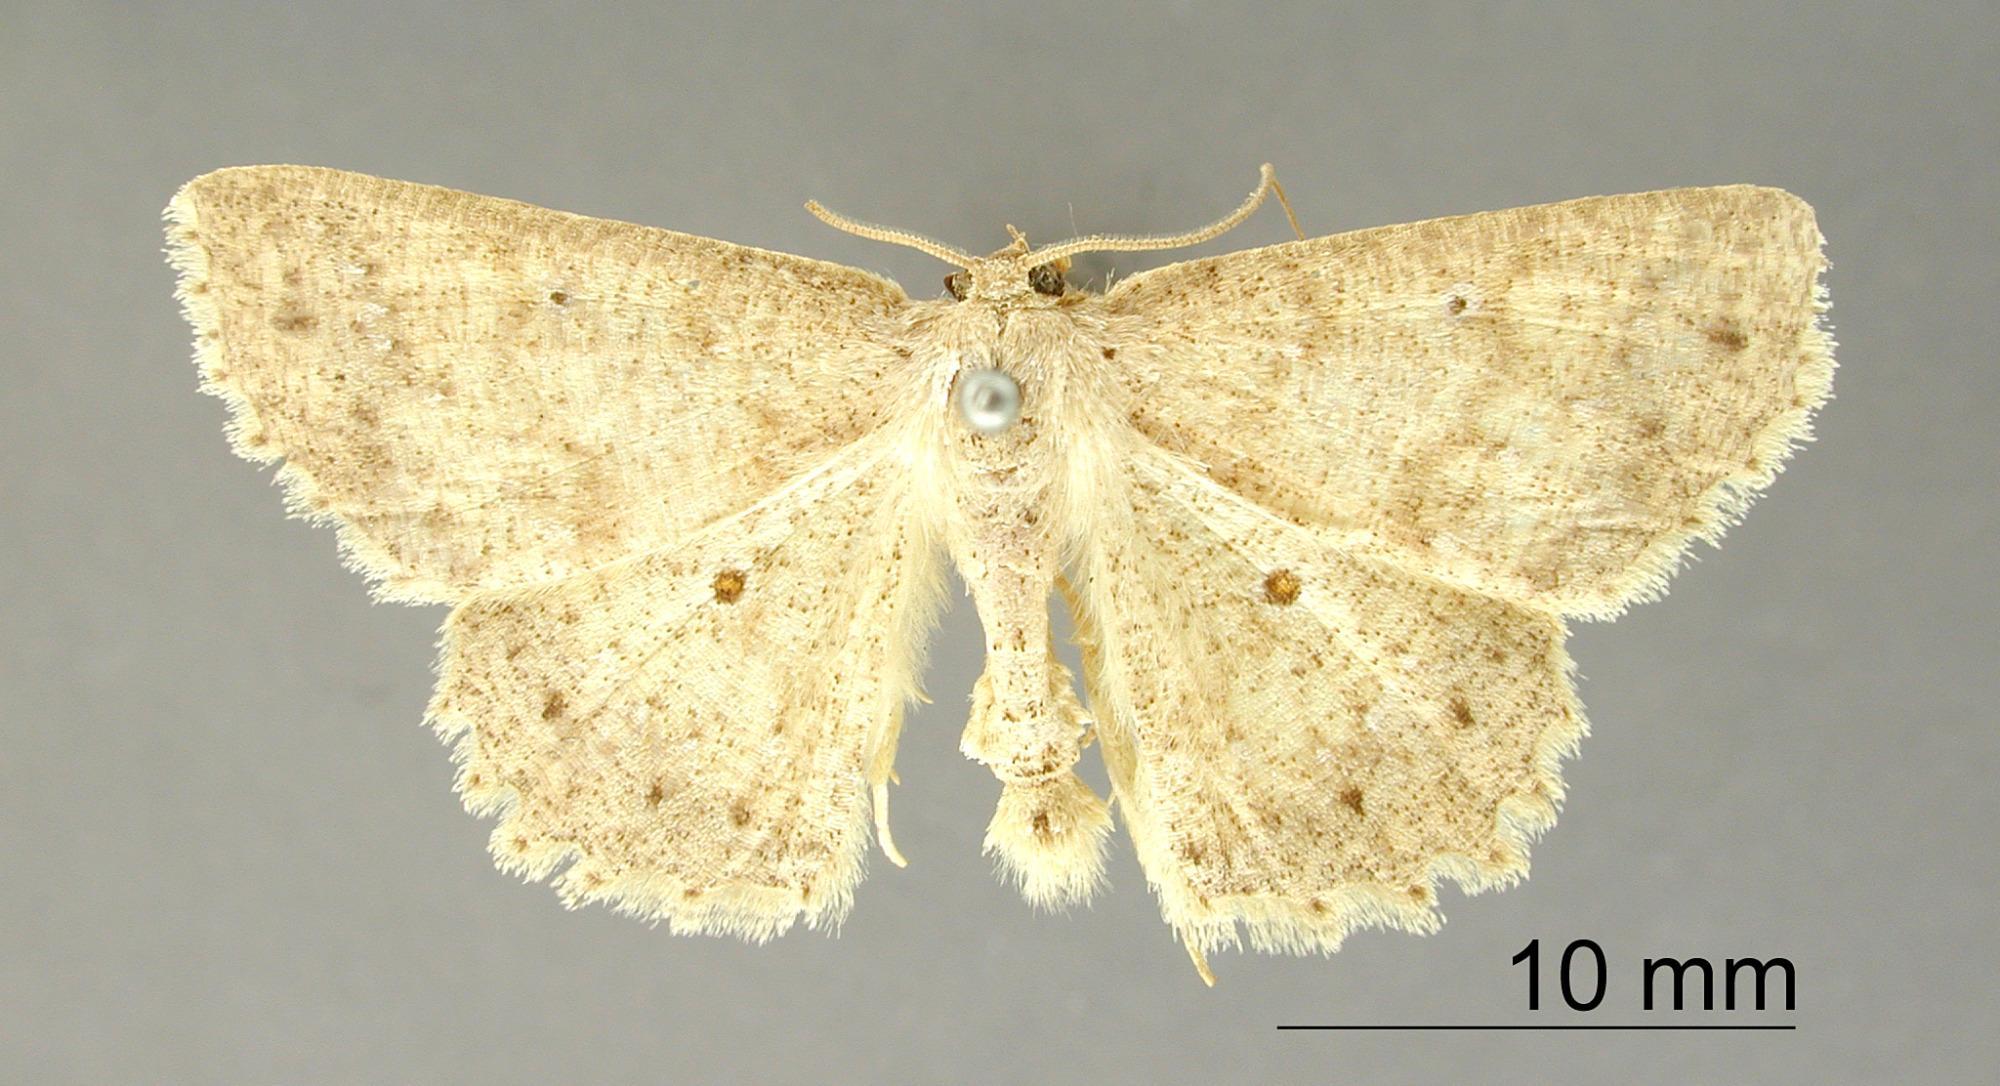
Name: Sabulodes flavopuncta
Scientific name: Sabulodes flavopuncta Dognin, 1896
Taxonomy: Animalia, Arthropoda, Insecta, Lepidoptera, Geometridae, Ennominae
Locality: Zamora, Ecuador, Ecuador